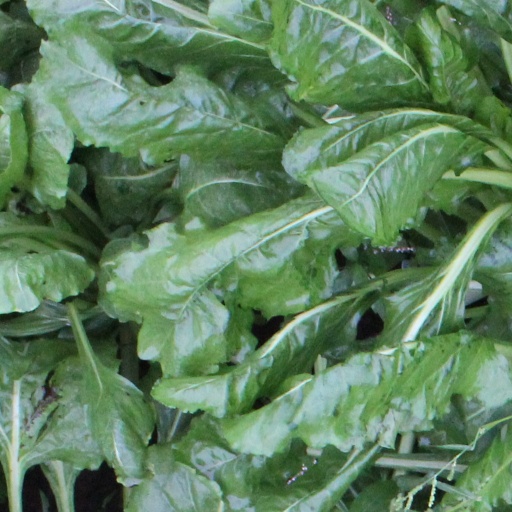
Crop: sugar beet